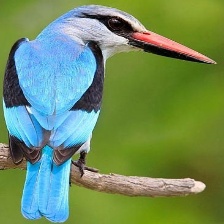
Species: WOODLAND KINGFISHER
Scientific name: HALCYON SENEGALENSIS